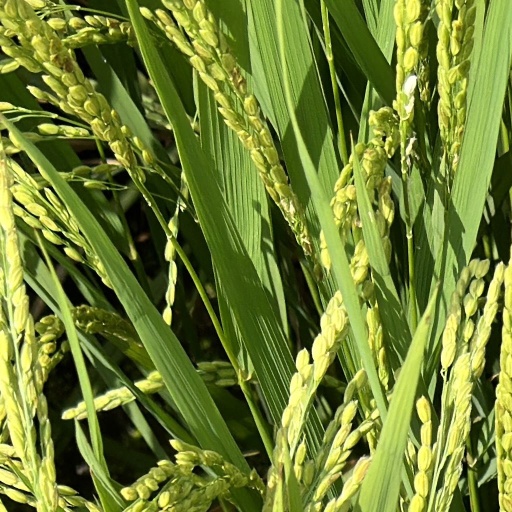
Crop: rice